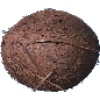
Label: cocos